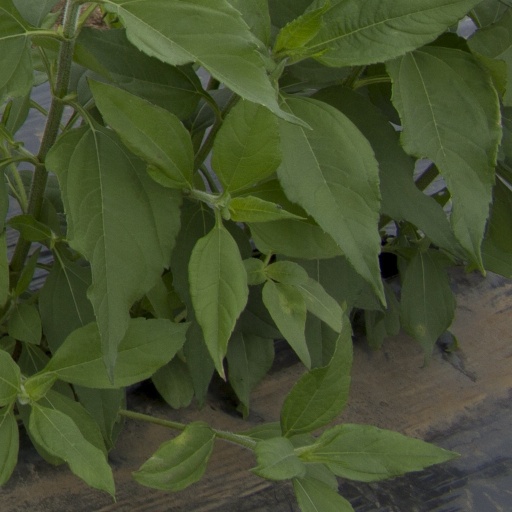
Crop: Jerusalem artichoke